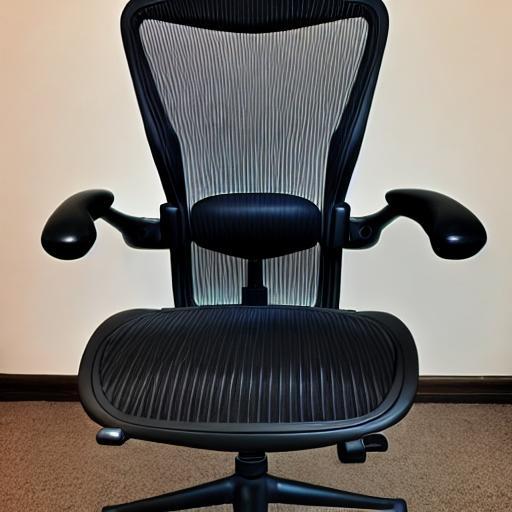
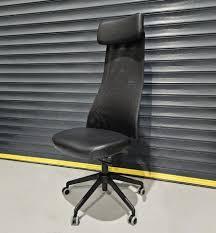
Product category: items_chair
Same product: no